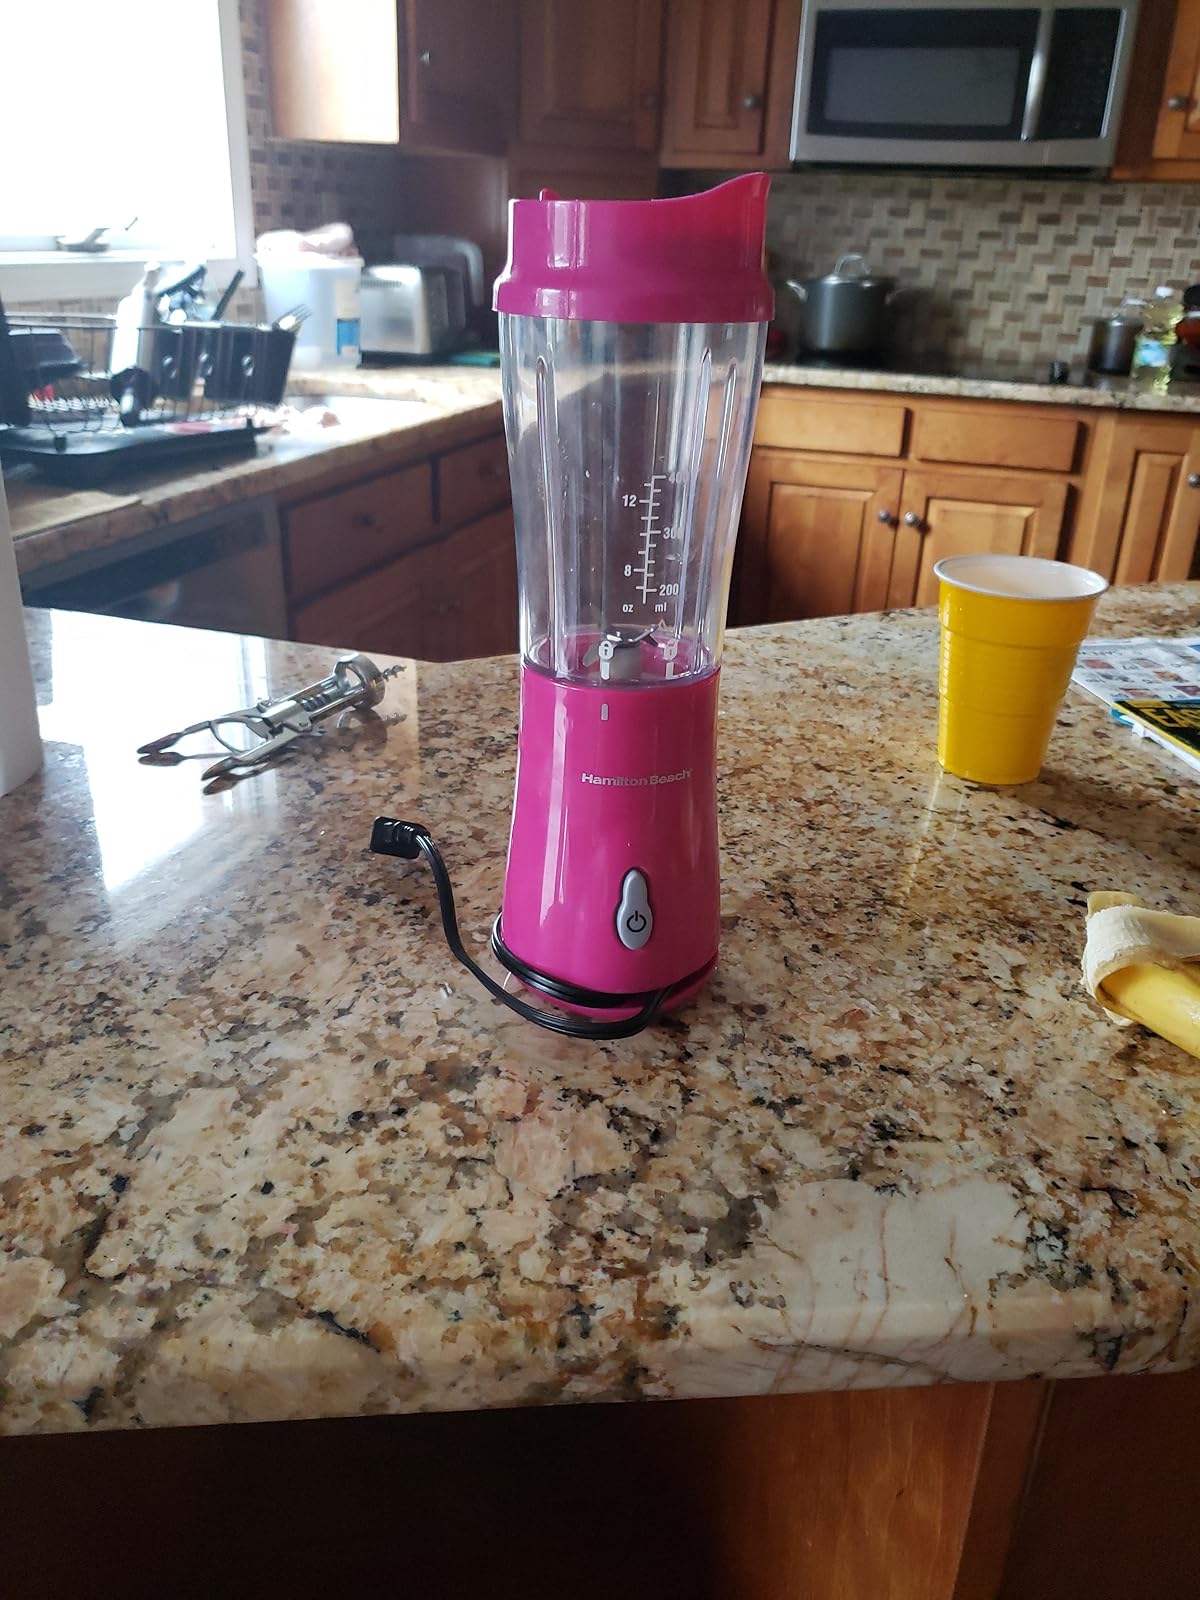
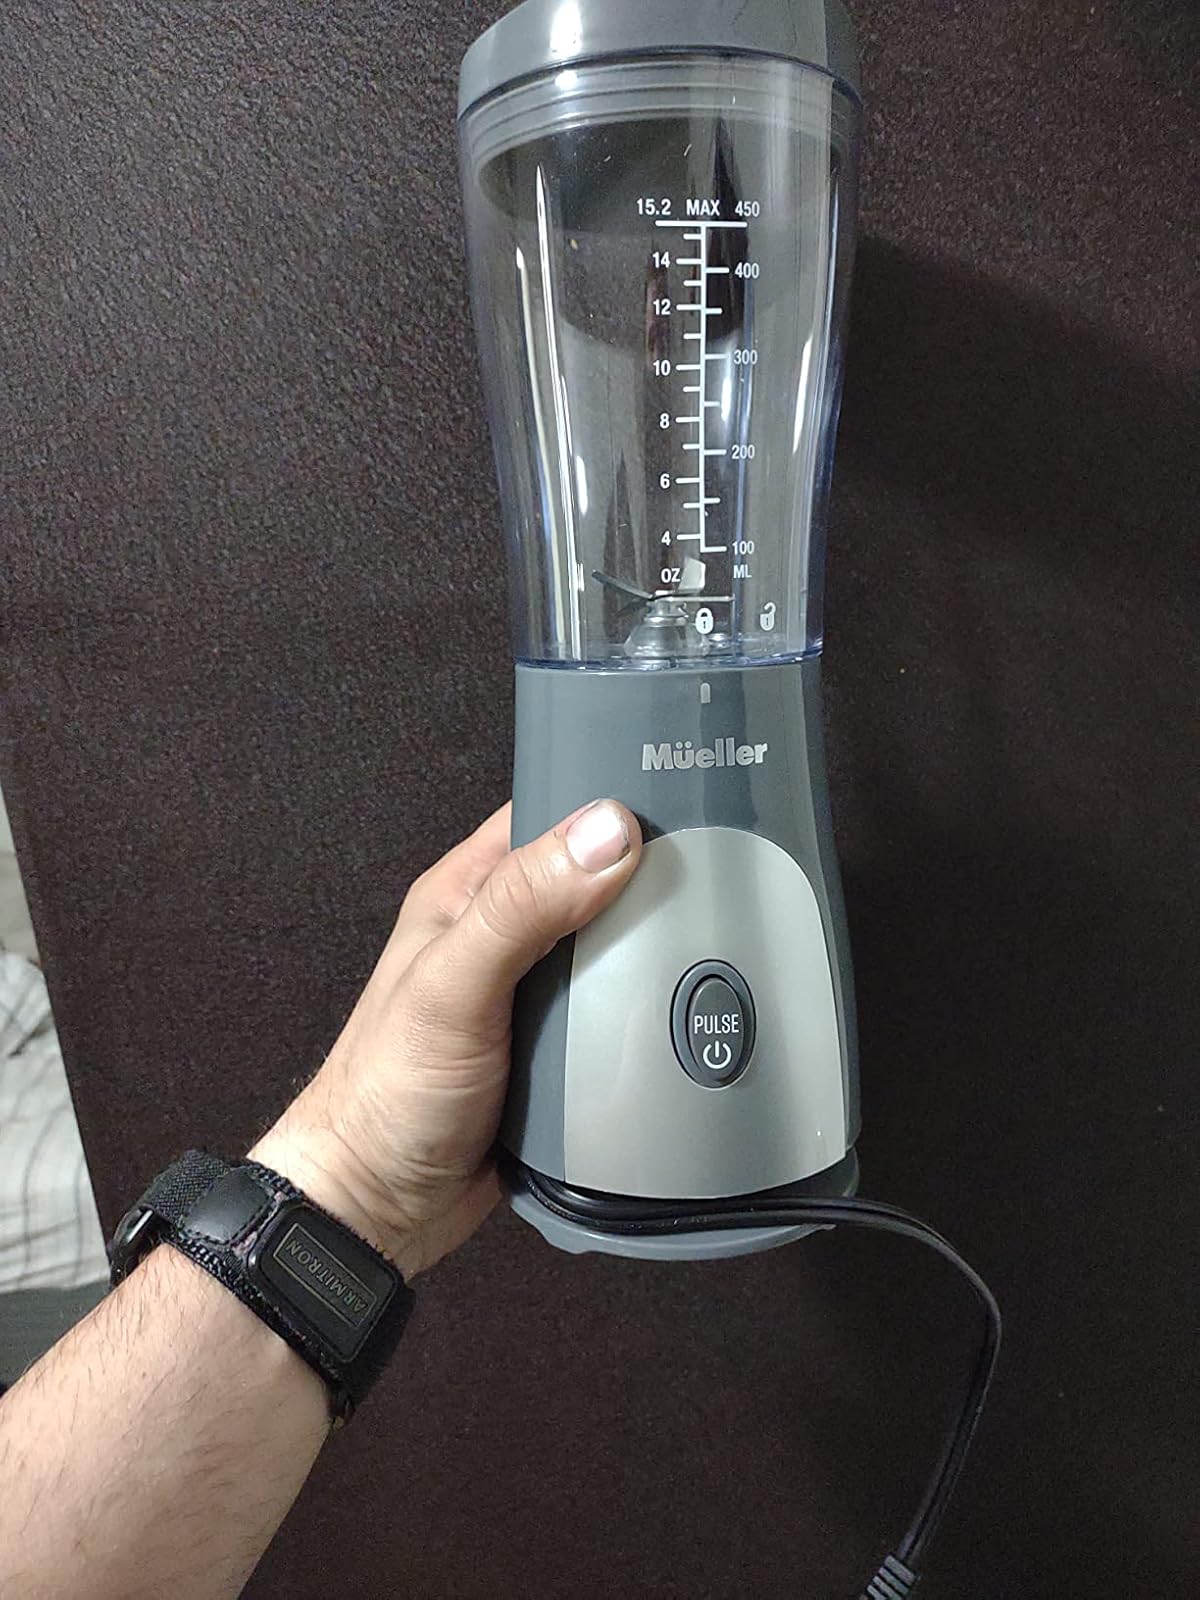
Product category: items_blender
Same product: no